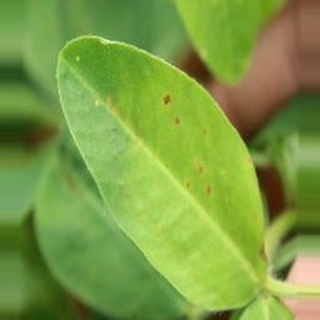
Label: groundnut_early_leaf_spot